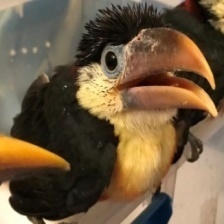
Species: CURL CRESTED ARACURI
Scientific name: PTEROGLOSSUS BEAUHARNAESII
ImageNet parent category: toucan